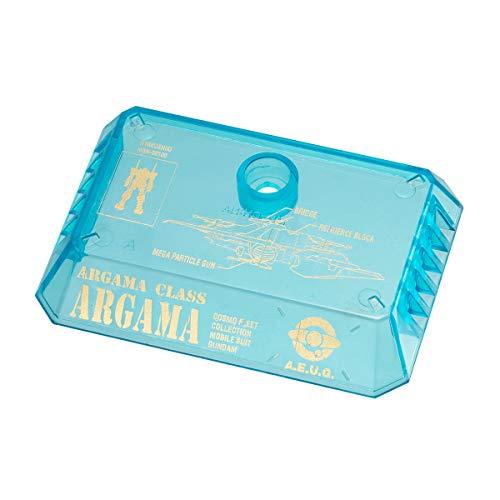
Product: Megahouse Cosmo Fleet Collection: Mobile Suit Gundam Zeta: A.E.U.G. Assault Cruiser Argama Figure, Multicolor
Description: Includes a mini msn-00100 hyaku shik mobile suit.
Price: $25.99
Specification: ProductDimensions:2.5x2.5x2.8inches|ItemWeight:5.6ounces|ShippingWeight:5.6ounces(Viewshippingratesandpolicies)|ASIN:B07R2MGMJT|Itemmodelnumber:827617|Manufacturerrecommendedage:15yearsandup